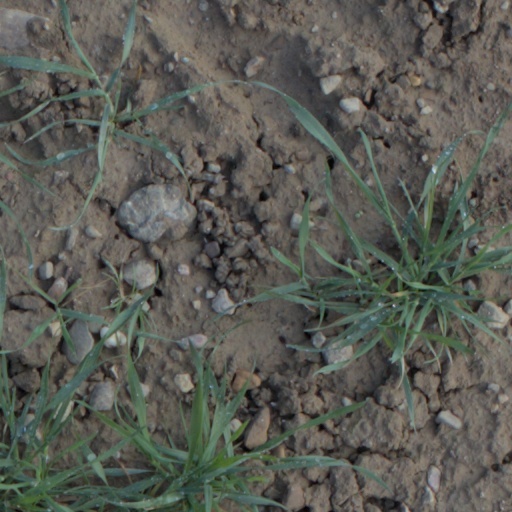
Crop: wheat